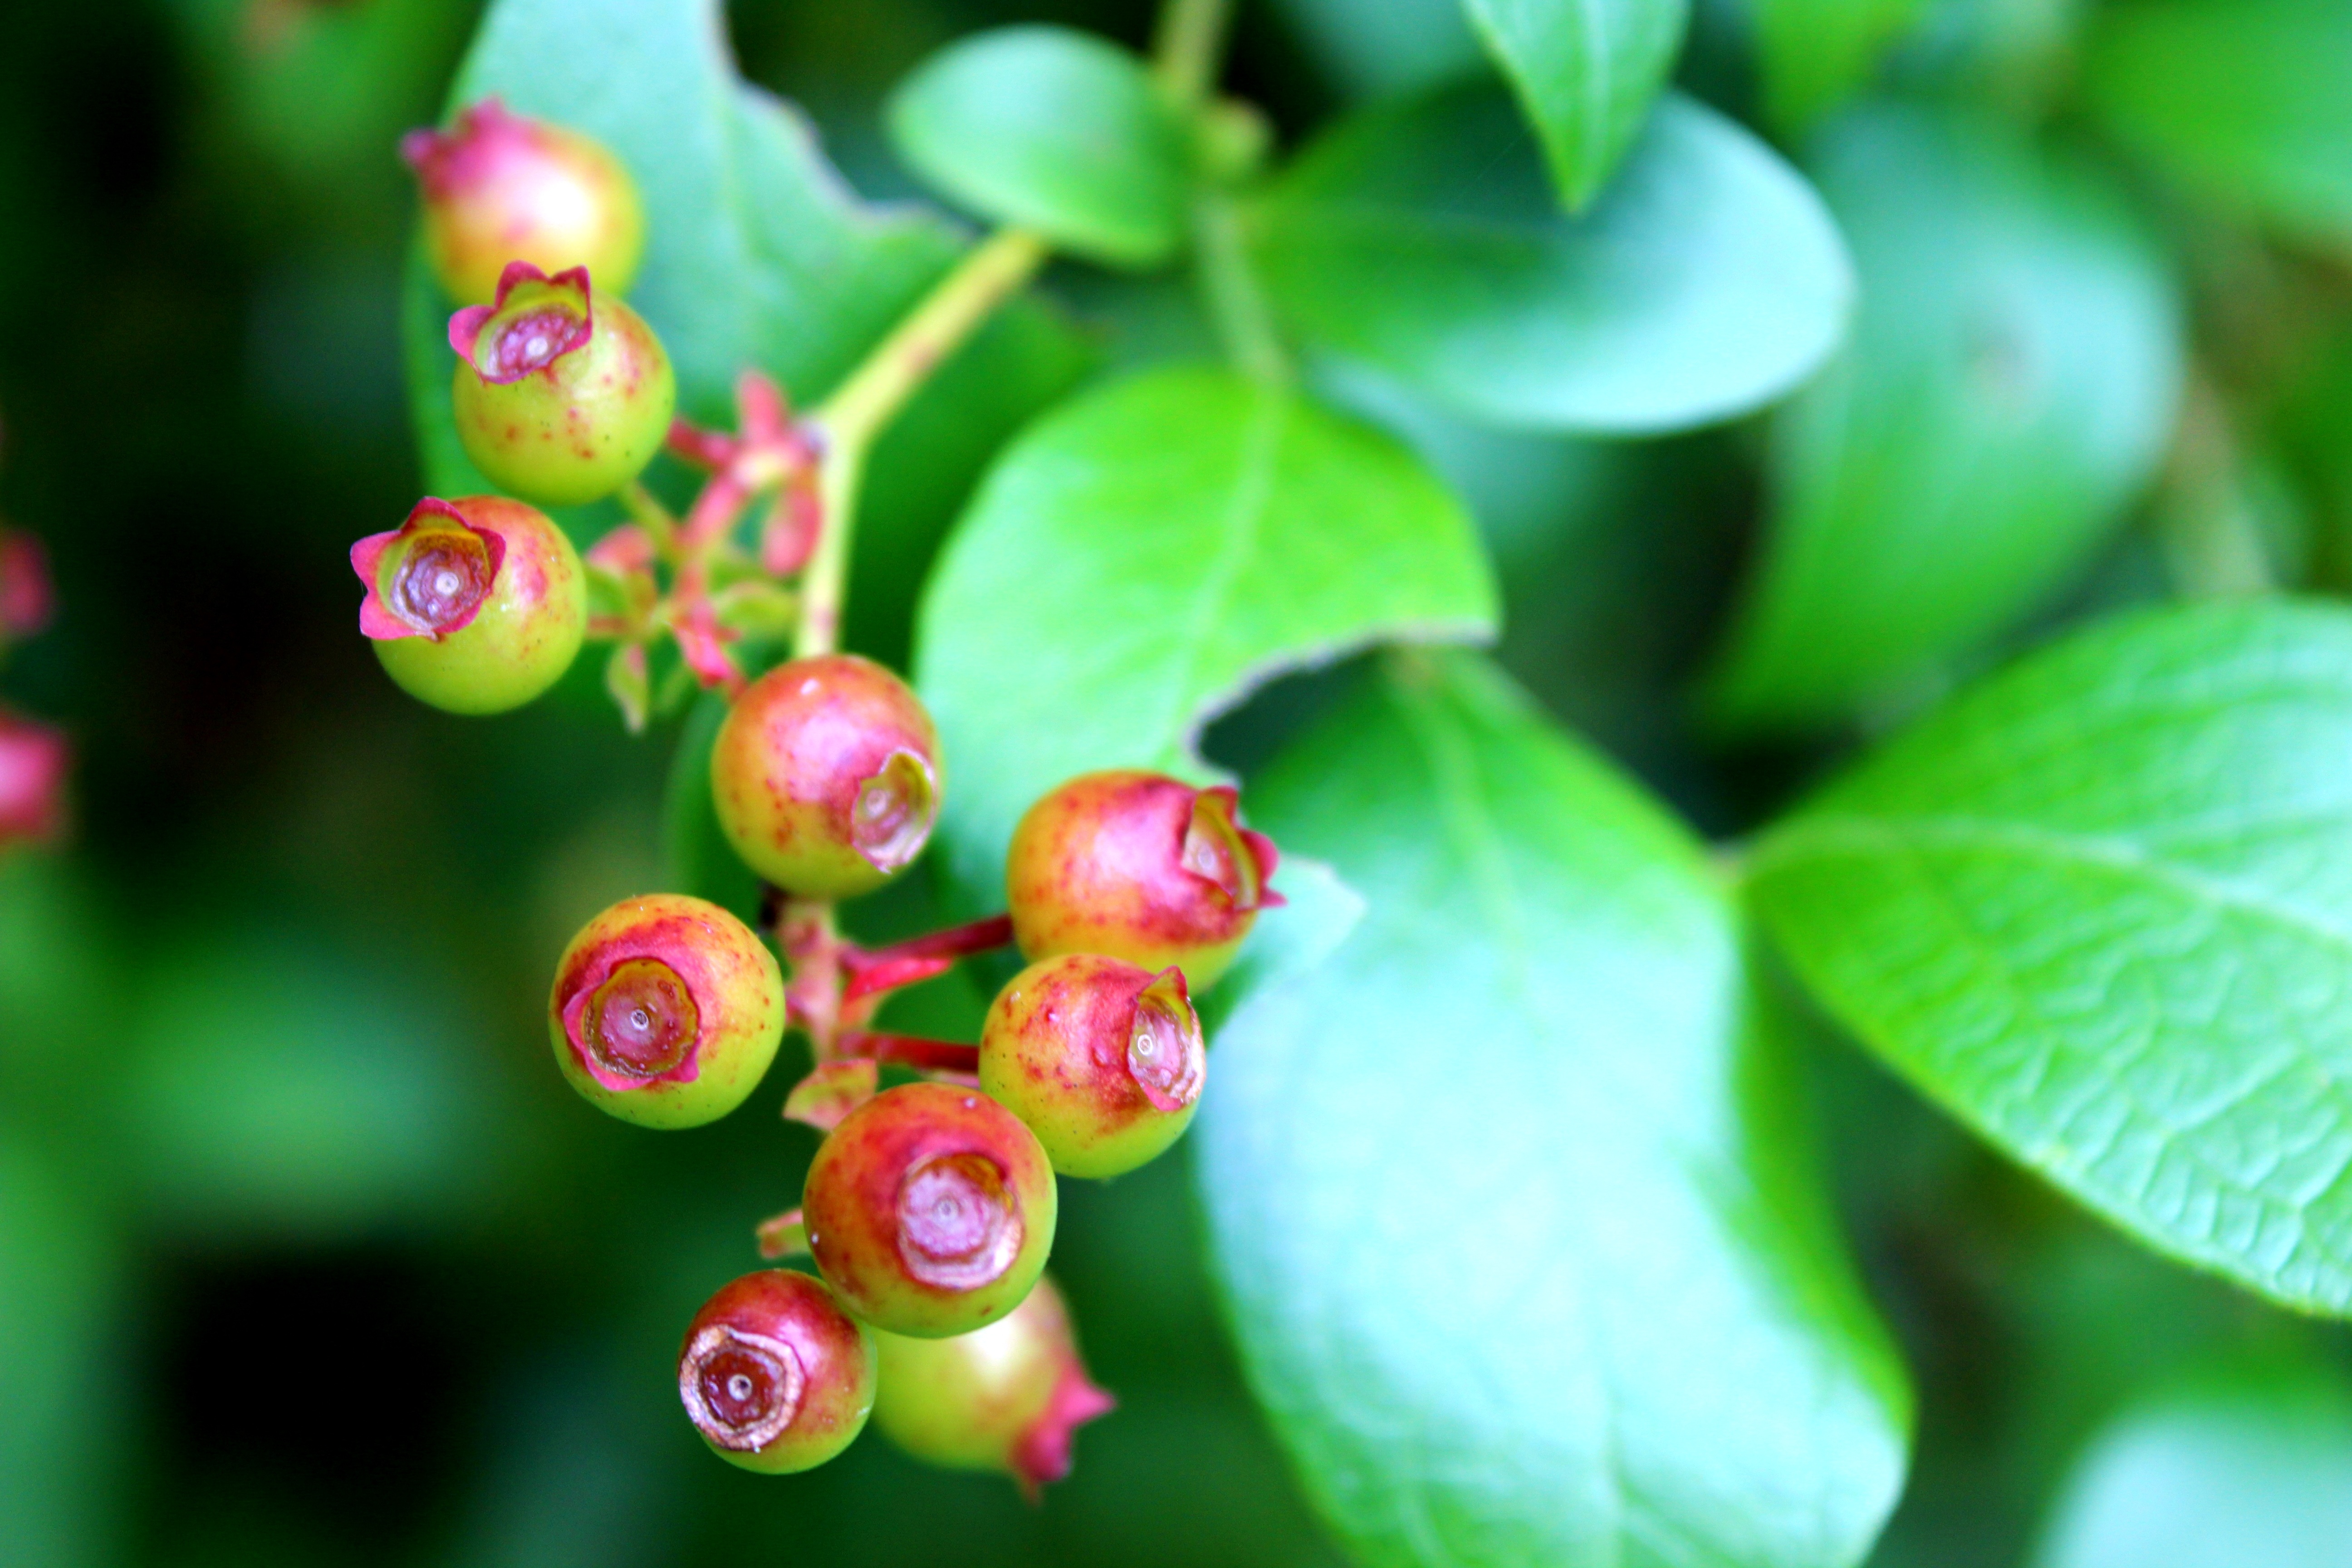
tree, nature, branch, blossom, plant, fruit, berry, leaf, flower, food, green, produce, evergreen, botany, flora, close up, berries, blueberries, shrub, bud, macro photography, flowering plant, unripe berries, land plant